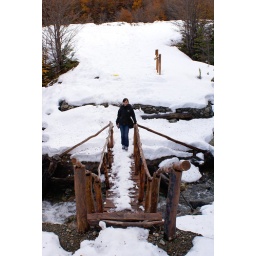
a mountain river bridge near ushuaia